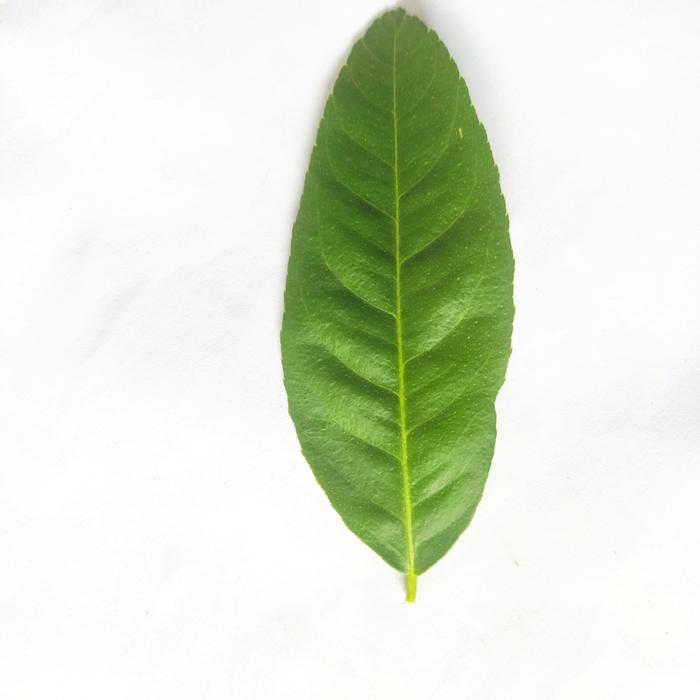
Crop: Lemon
Leaf condition: Healthy_Leaf